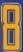
Number: 8